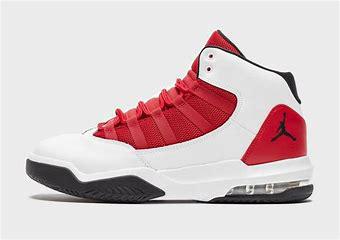
Brand: Jordan
Model: Max Aura 3